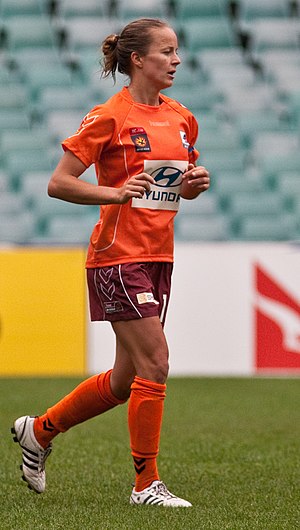
Aivi Luik
Luik i 2099.
Aivi Belinda Kerstin Luik er en kvindelig australsk fodboldspiller, der spiller som angriber for den australske topklub Melbourne City i W-League og Australiens kvindefodboldlandshold.